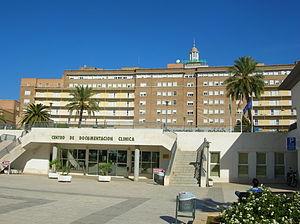
Le district Sud est un des onze districts administratifs de la ville andalouse de Séville, en Espagne.
Les Hôpitaux universitaires Virgen del Rocío forment le principal centre hospitalier de Séville.
María Jesús Montero Cuadrado [maˈɾia xeˈsus mõn̪ˈtɛɾo kwaˈðɾaðo], née le 4 février 1966 à Séville, est une femme politique espagnole membre du Parti socialiste ouvrier espagnol.